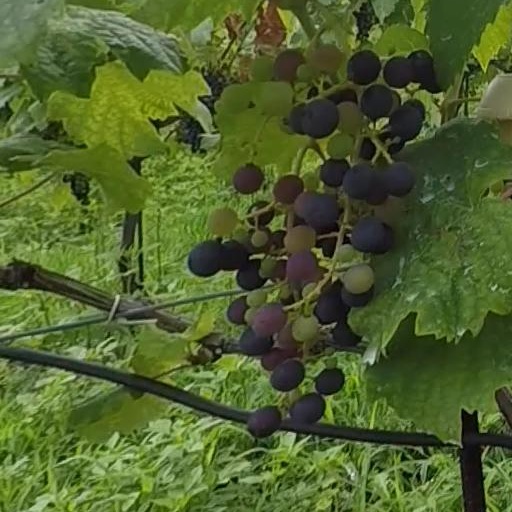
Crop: grape